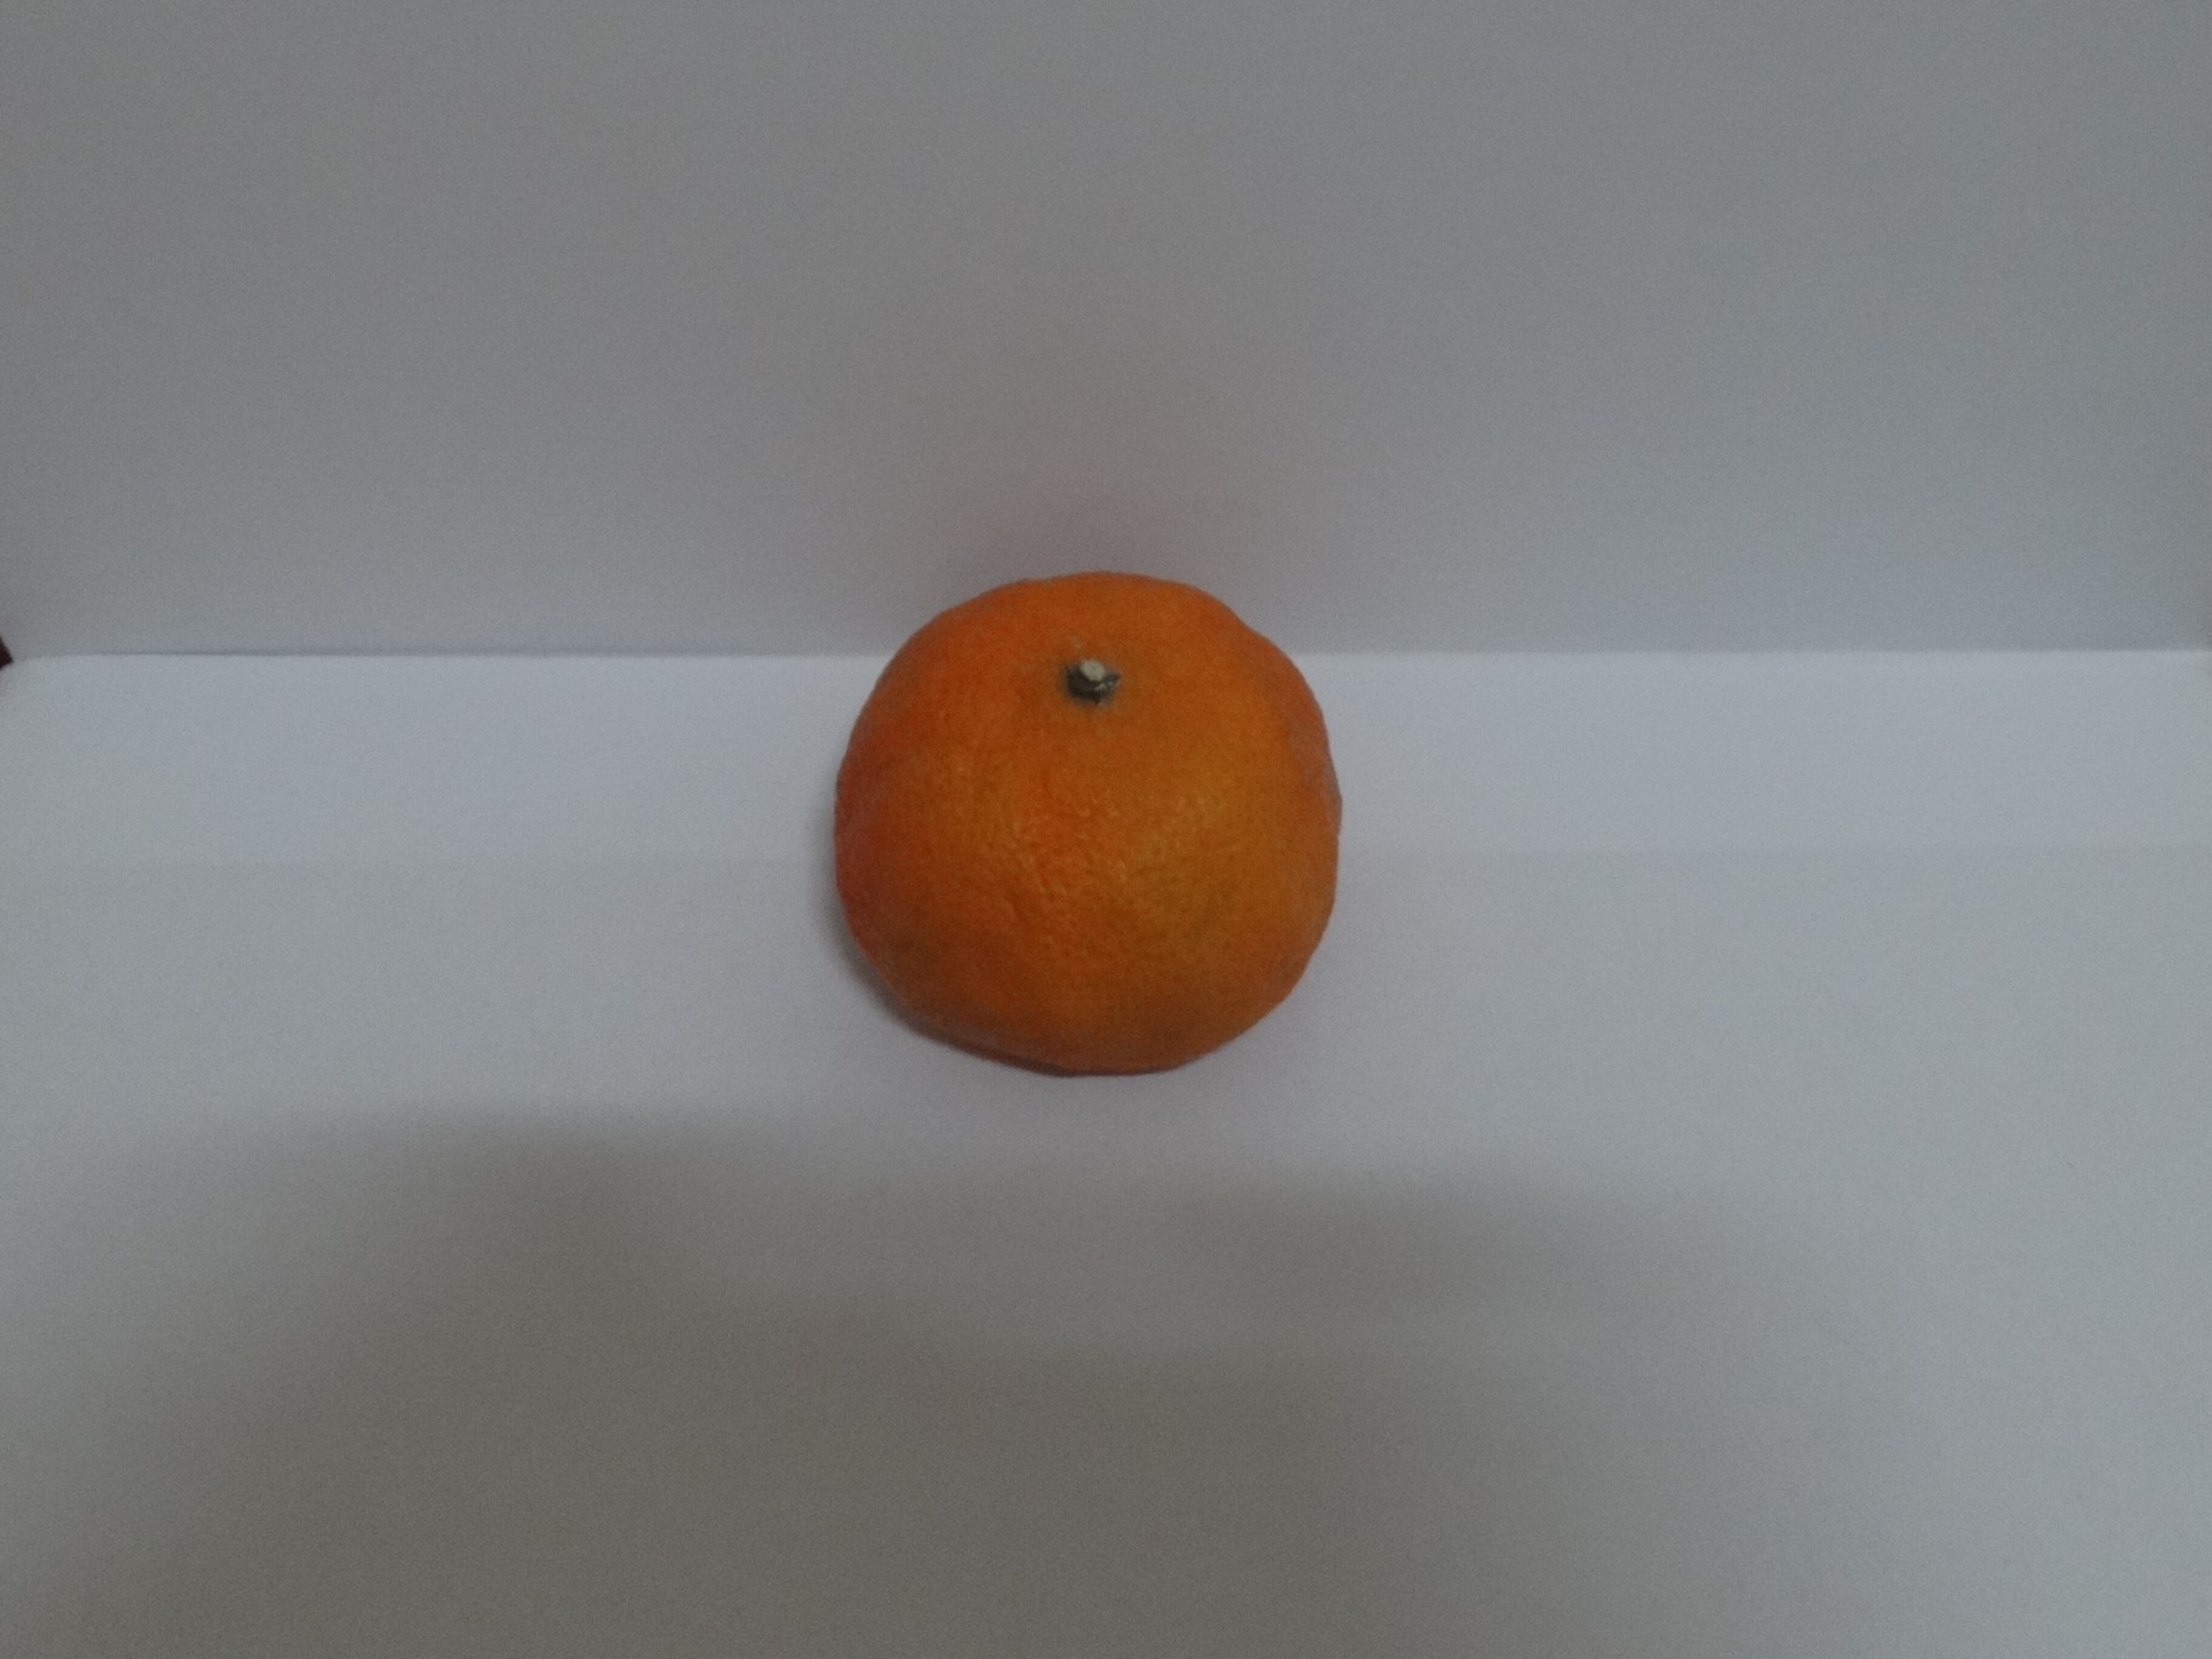
Citrus fruit variety: murcott